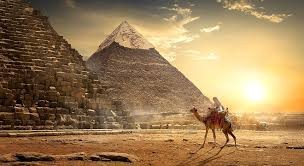
Landmark: Pyramids of Giza